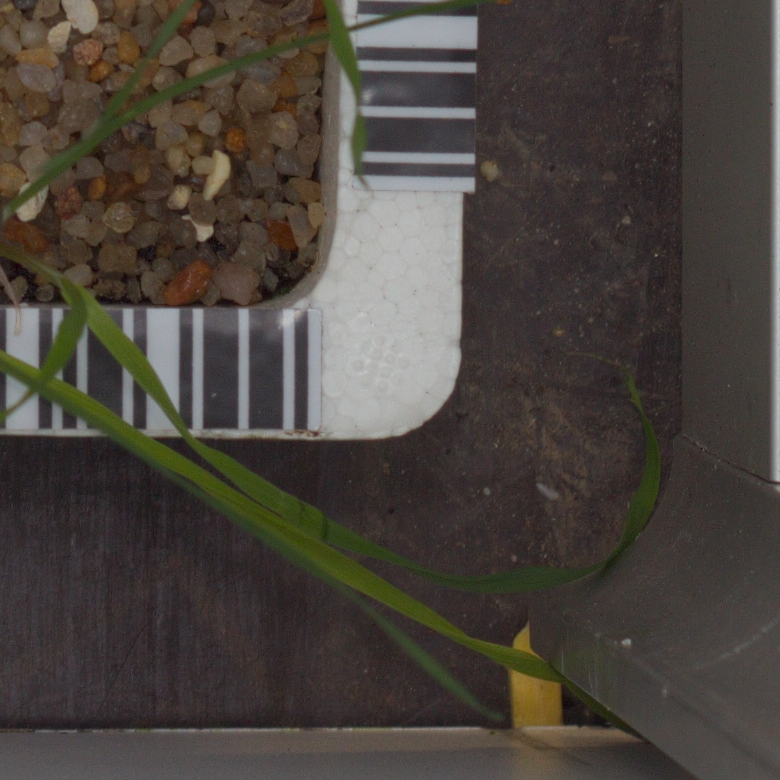
Label: black_grass